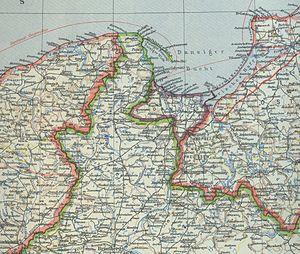
La défense des ponts de Tczew sur la Vistule s’est déroulée le 1ᵉʳ septembre 1939 à l’aube. C’est l’un des premiers affrontements de la campagne de Pologne. Les forces polonaises qui défendaient ces ponts contre les troupes allemandes ont réussi à les faire sauter ce qui perturba par la suite l’acheminement de renforts allemands vers la Prusse Orientale.